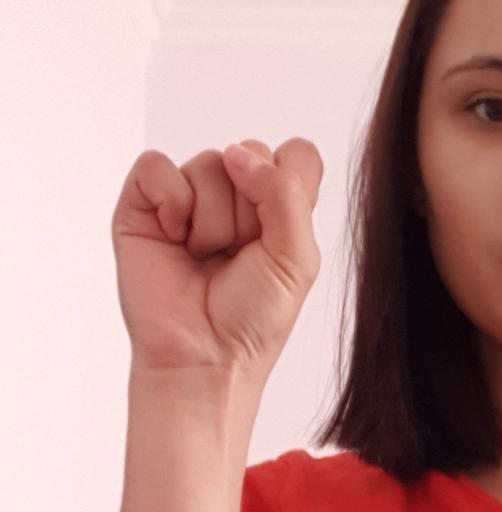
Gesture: fist